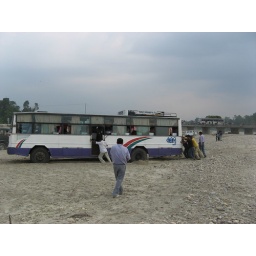
Stuck in sand when trying to bypass a bridge (behind) that was blocked because of an accident.